Battles at Göta Älv

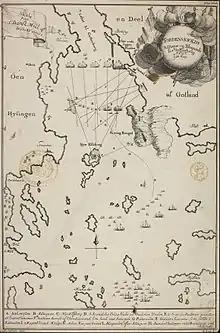
"Tordenskiolds Attaque og Bloquade for Gottenborg 1717". Samtida danskt kopparstick, vy från väster. Några felaktigheter är att berget Billingen (Bolling) och Gamla Älvsborg har bytt plats. Dessutom sjönk inte galären "Louise" (F), utan togs som god pris av svenskarna.

As a result of the Danish disorder before the battle, the Swedes could spare a few additional hours to see over their defenses. The defense of Gothenburg was formally led by Carl Gustaf Mörner, the governor of Gothenburg and Bohus County, but was in practice being led by Olof Strömstierna. Frederick I, a future successor to the Swedish throne, was because of co-incidence in Gothenburg at the time and took part in the fighting.